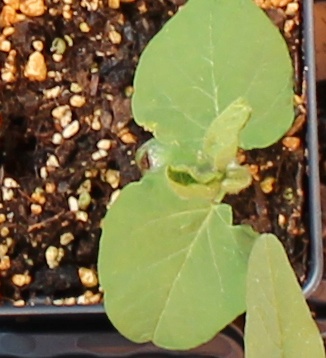
Label: Soybean